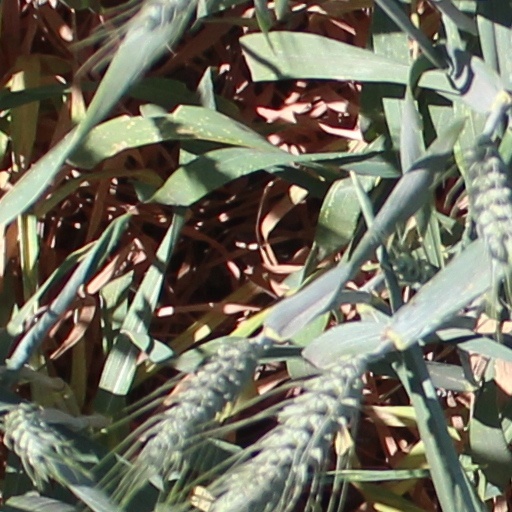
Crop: wheat